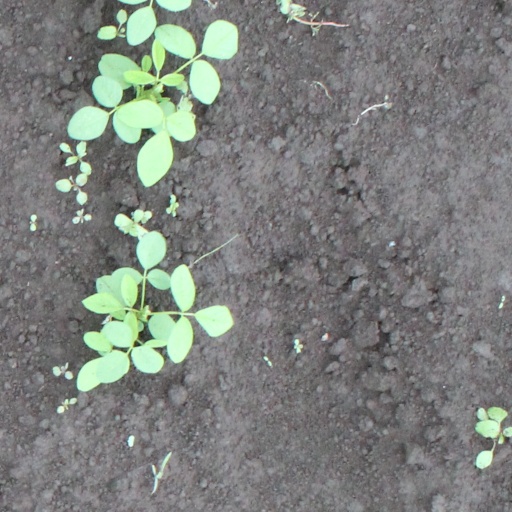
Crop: soybean